249th Engineer Battalion (United States)

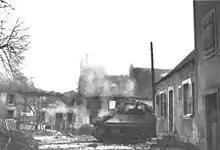
Fight in Arsdorf was brought to an end with a tank destroyer ending the two days of fighting between the engineers and German defenders of the town.

On 24 December 1944, Brigadier General Harlan Harkness, the assistant division commander, ordered the battalion to advance and secure the towns of Arsdorf and Bigonville to the north of the 26th Infantry Division, near the area of operations of the 4th Armored Division, in order to relieve the occupied towns so the division could advance and attack the enemy line. Companies A and C were ordered into the town of Arsdorf where the battalion was engaged in fierce combat for two days. It was later learned that the town had never been secured by the 4th Armored Division.